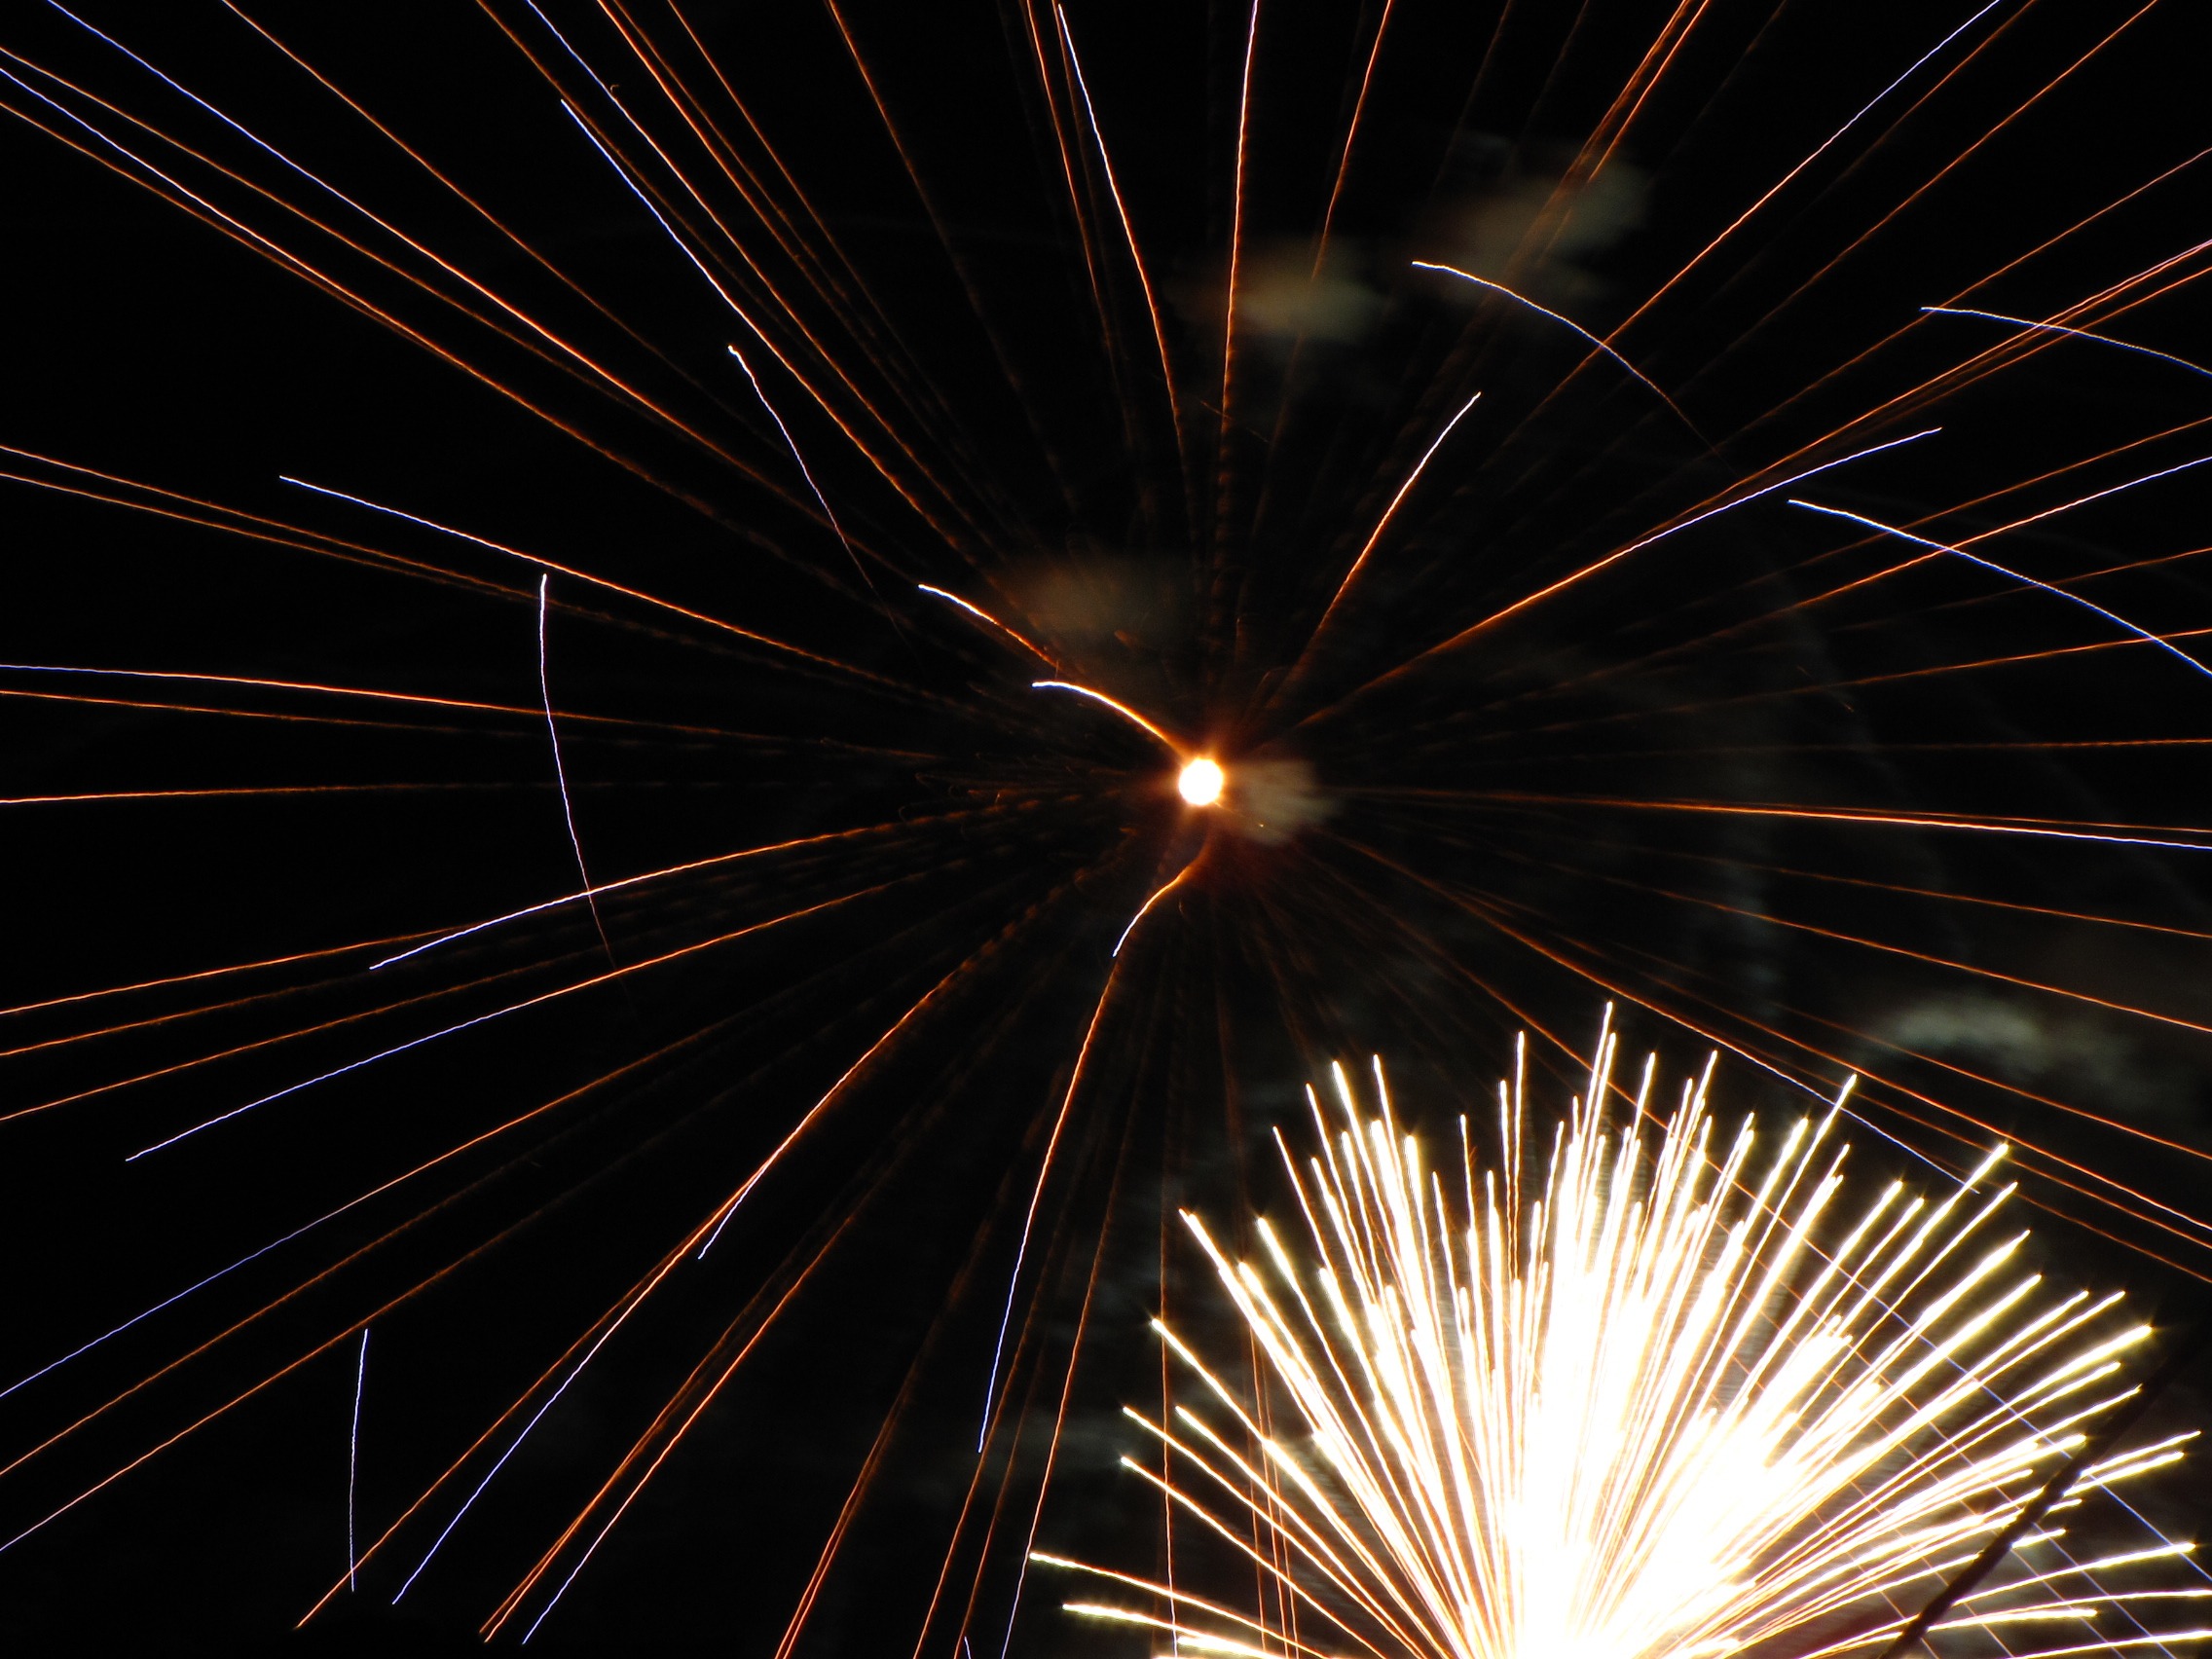
light, night, recreation, sparkler, ferris wheel, darkness, colorful, fireworks, artifice, event, fair, feast, new year's eve, fires, outdoor recreation